Carl August Hagberg

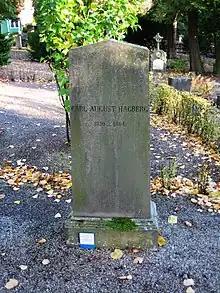
Grave of Carl August Hagberg in Lund.

Hagberg was a student at Uppsala University, and became a professor of Ancient Greek there in 1833. Upon his father's advice, he spent 1835 and 1836 travelling in Germany and France. During this time he met notable writers from both countries, including: Victor Hugo, Friedrich Wilhelm Joseph Schelling and Ludwig Tieck. Upon his return to Sweden, Hagberg became a strong advocate of English and French literature – at the time Swedish universities were dominated by German influences. In 1837 he wrote "Om den nya franska vitterheten", an essay surveying contemporary French literature.